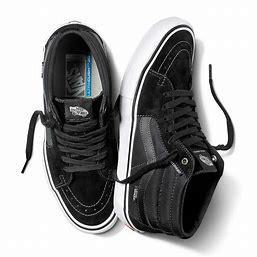
Brand: Vans
Model: SK8 Mid